Gaza War (2008–2009)

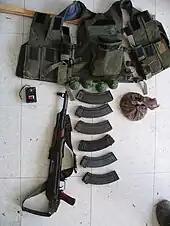
An example of a weapons cache found in northern Gaza

According to "Jane's Defence Weekly", armed groups in Gaza counted domestically produced anti-armor RPGs like al-Battar and Banna 1 and Banna 2 in their arsenal. Hamas and Islamic Jihad also manufactured a variety of improvised explosive devices (IEDs), some of which were anti-personnel bombs and others were planted on the sides of roads or underground to be activated against tanks and armored personnel carriers. According to "The Jerusalem Post", some of the IEDs were manufactured from medicine bottles transferred to the Gaza Strip as humanitarian aid by Israel. The same newspaper also reported that Hamas representatives said they were fighting with the aid of armored vehicles and weapons confiscated from the Palestinian National Authority, given by Israel, the United States and other countries.